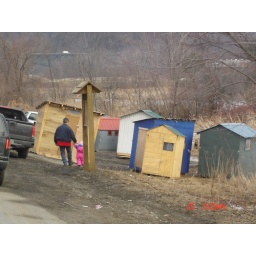
the girl in the pink was adorable